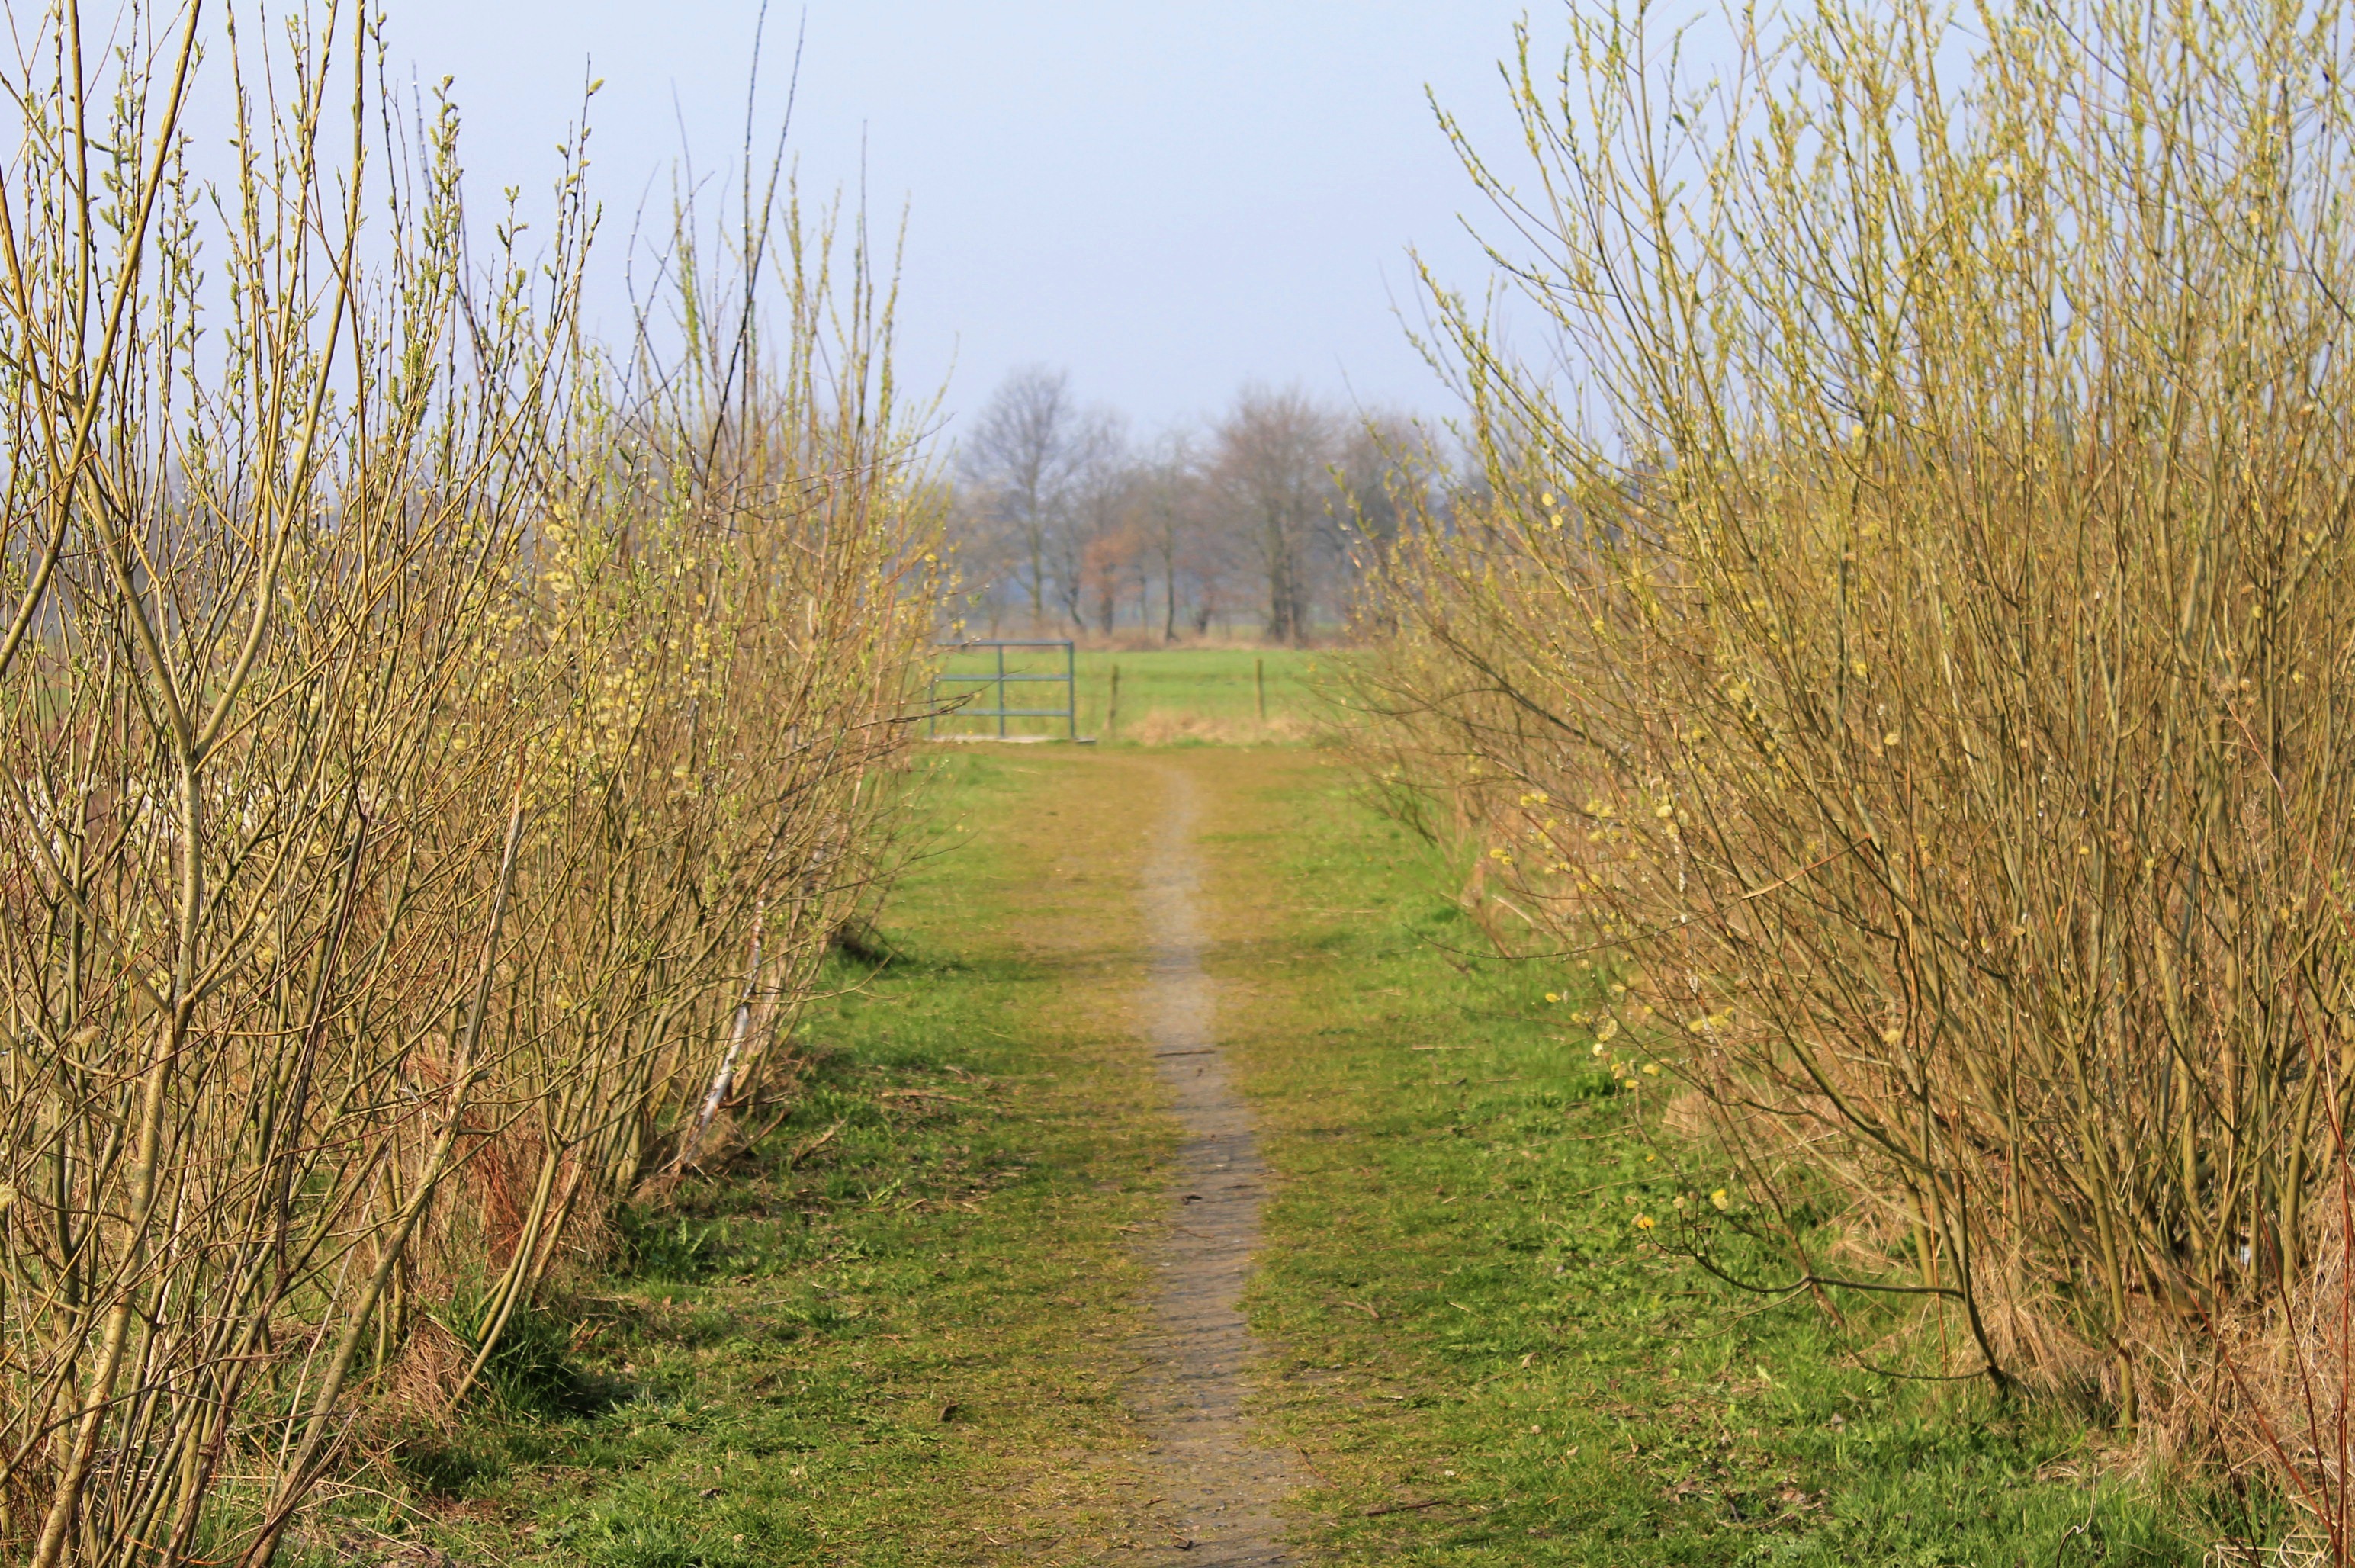
tree, nature, grass, marsh, plant, trail, field, meadow, prairie, dirt road, crop, pasture, autumn, rest, agriculture, waterway, grassland, shrub, wetland, habitat, silent, away, ecosystem, rural area, fen, natural environment, grass family, woody plant, phragmites, land lot